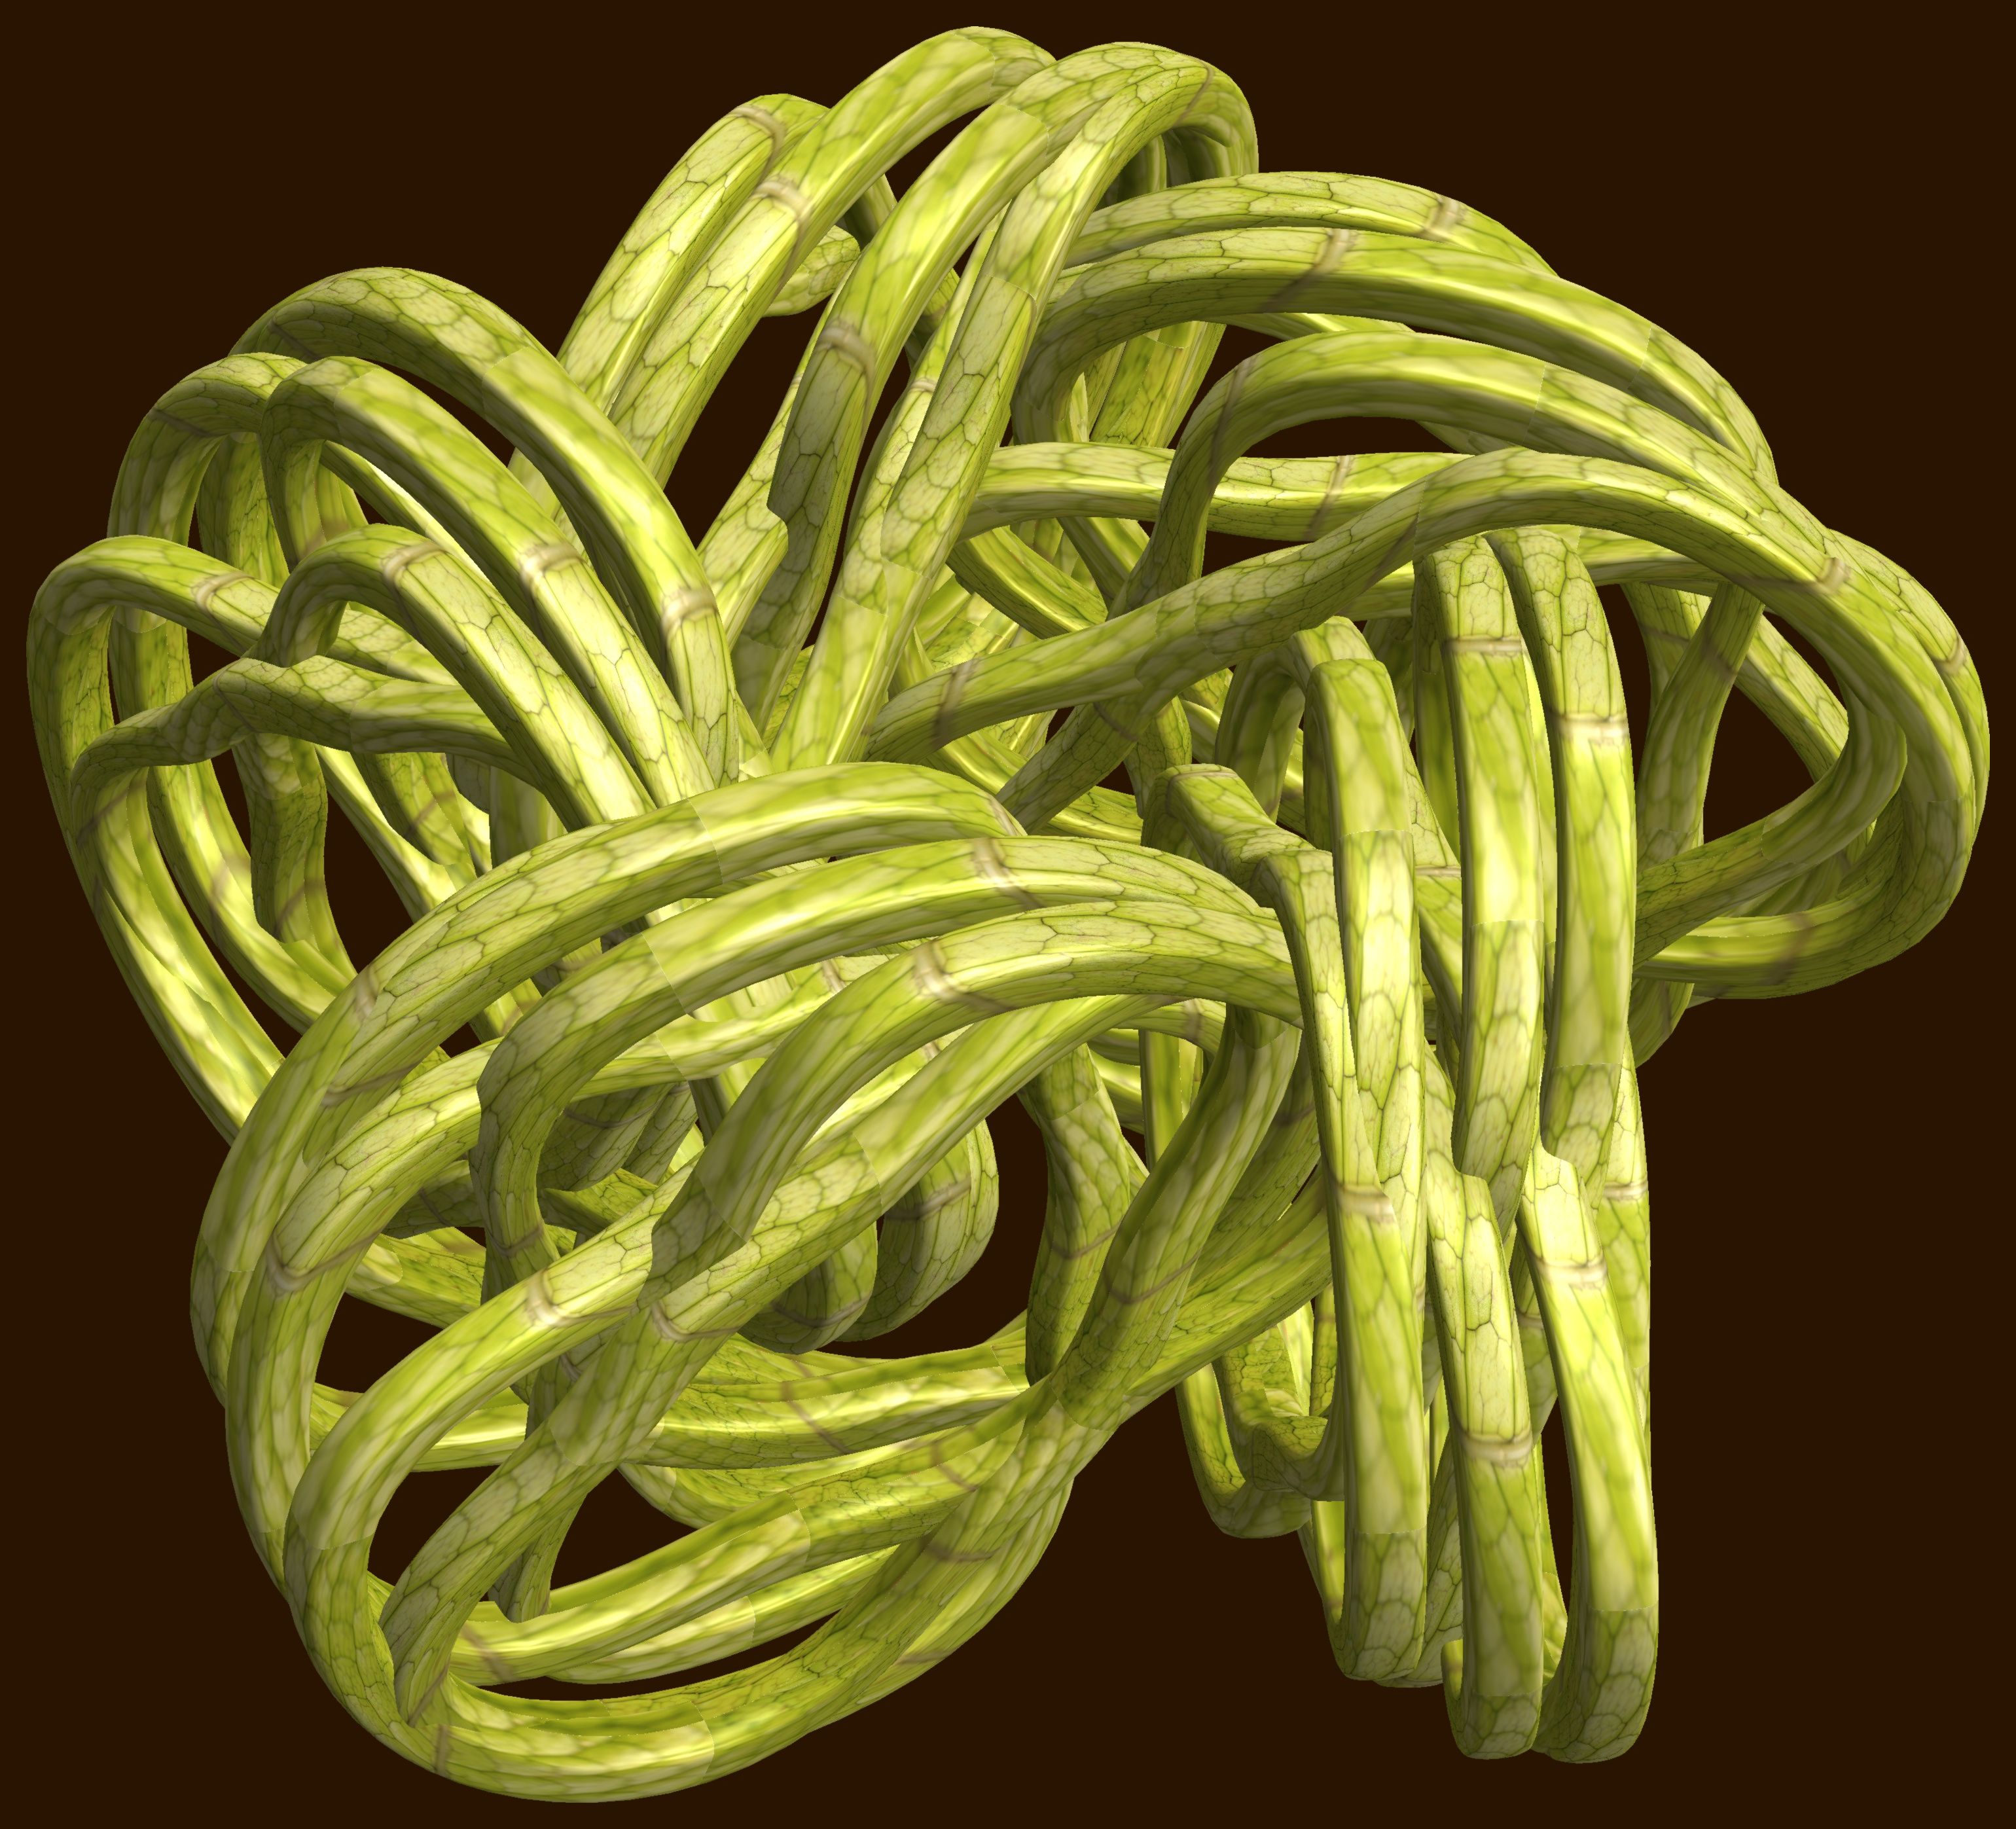
structure, plant, texture, leaf, flower, pattern, food, green, produce, vegetable, gourd, figure, design, symmetry, 3d, graphic, knot, mathematica, cg, parametricplot3d, code, program, algorithm, abstruct, mapping, flowering plant, land plant, fiddlehead fern